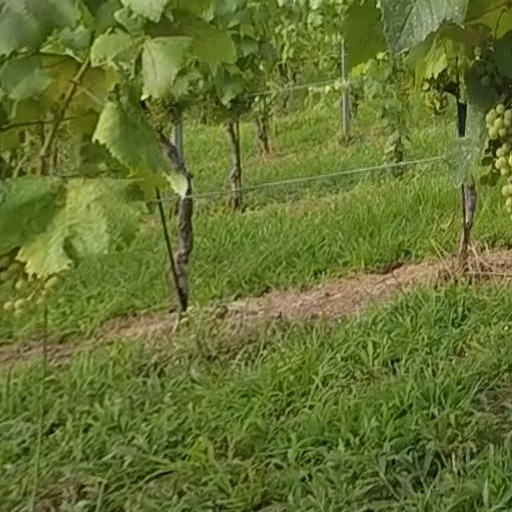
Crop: grape